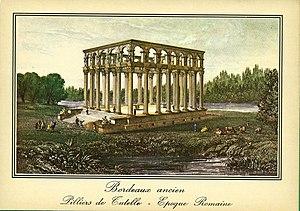
Old print of Bordeaux
Bordeaux est une commune du Sud-Ouest de la France.